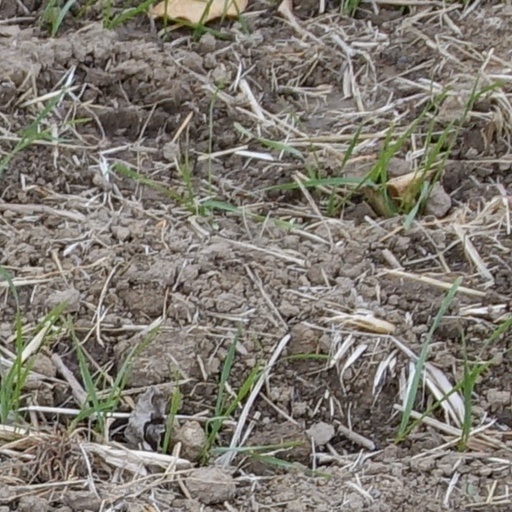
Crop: wheat